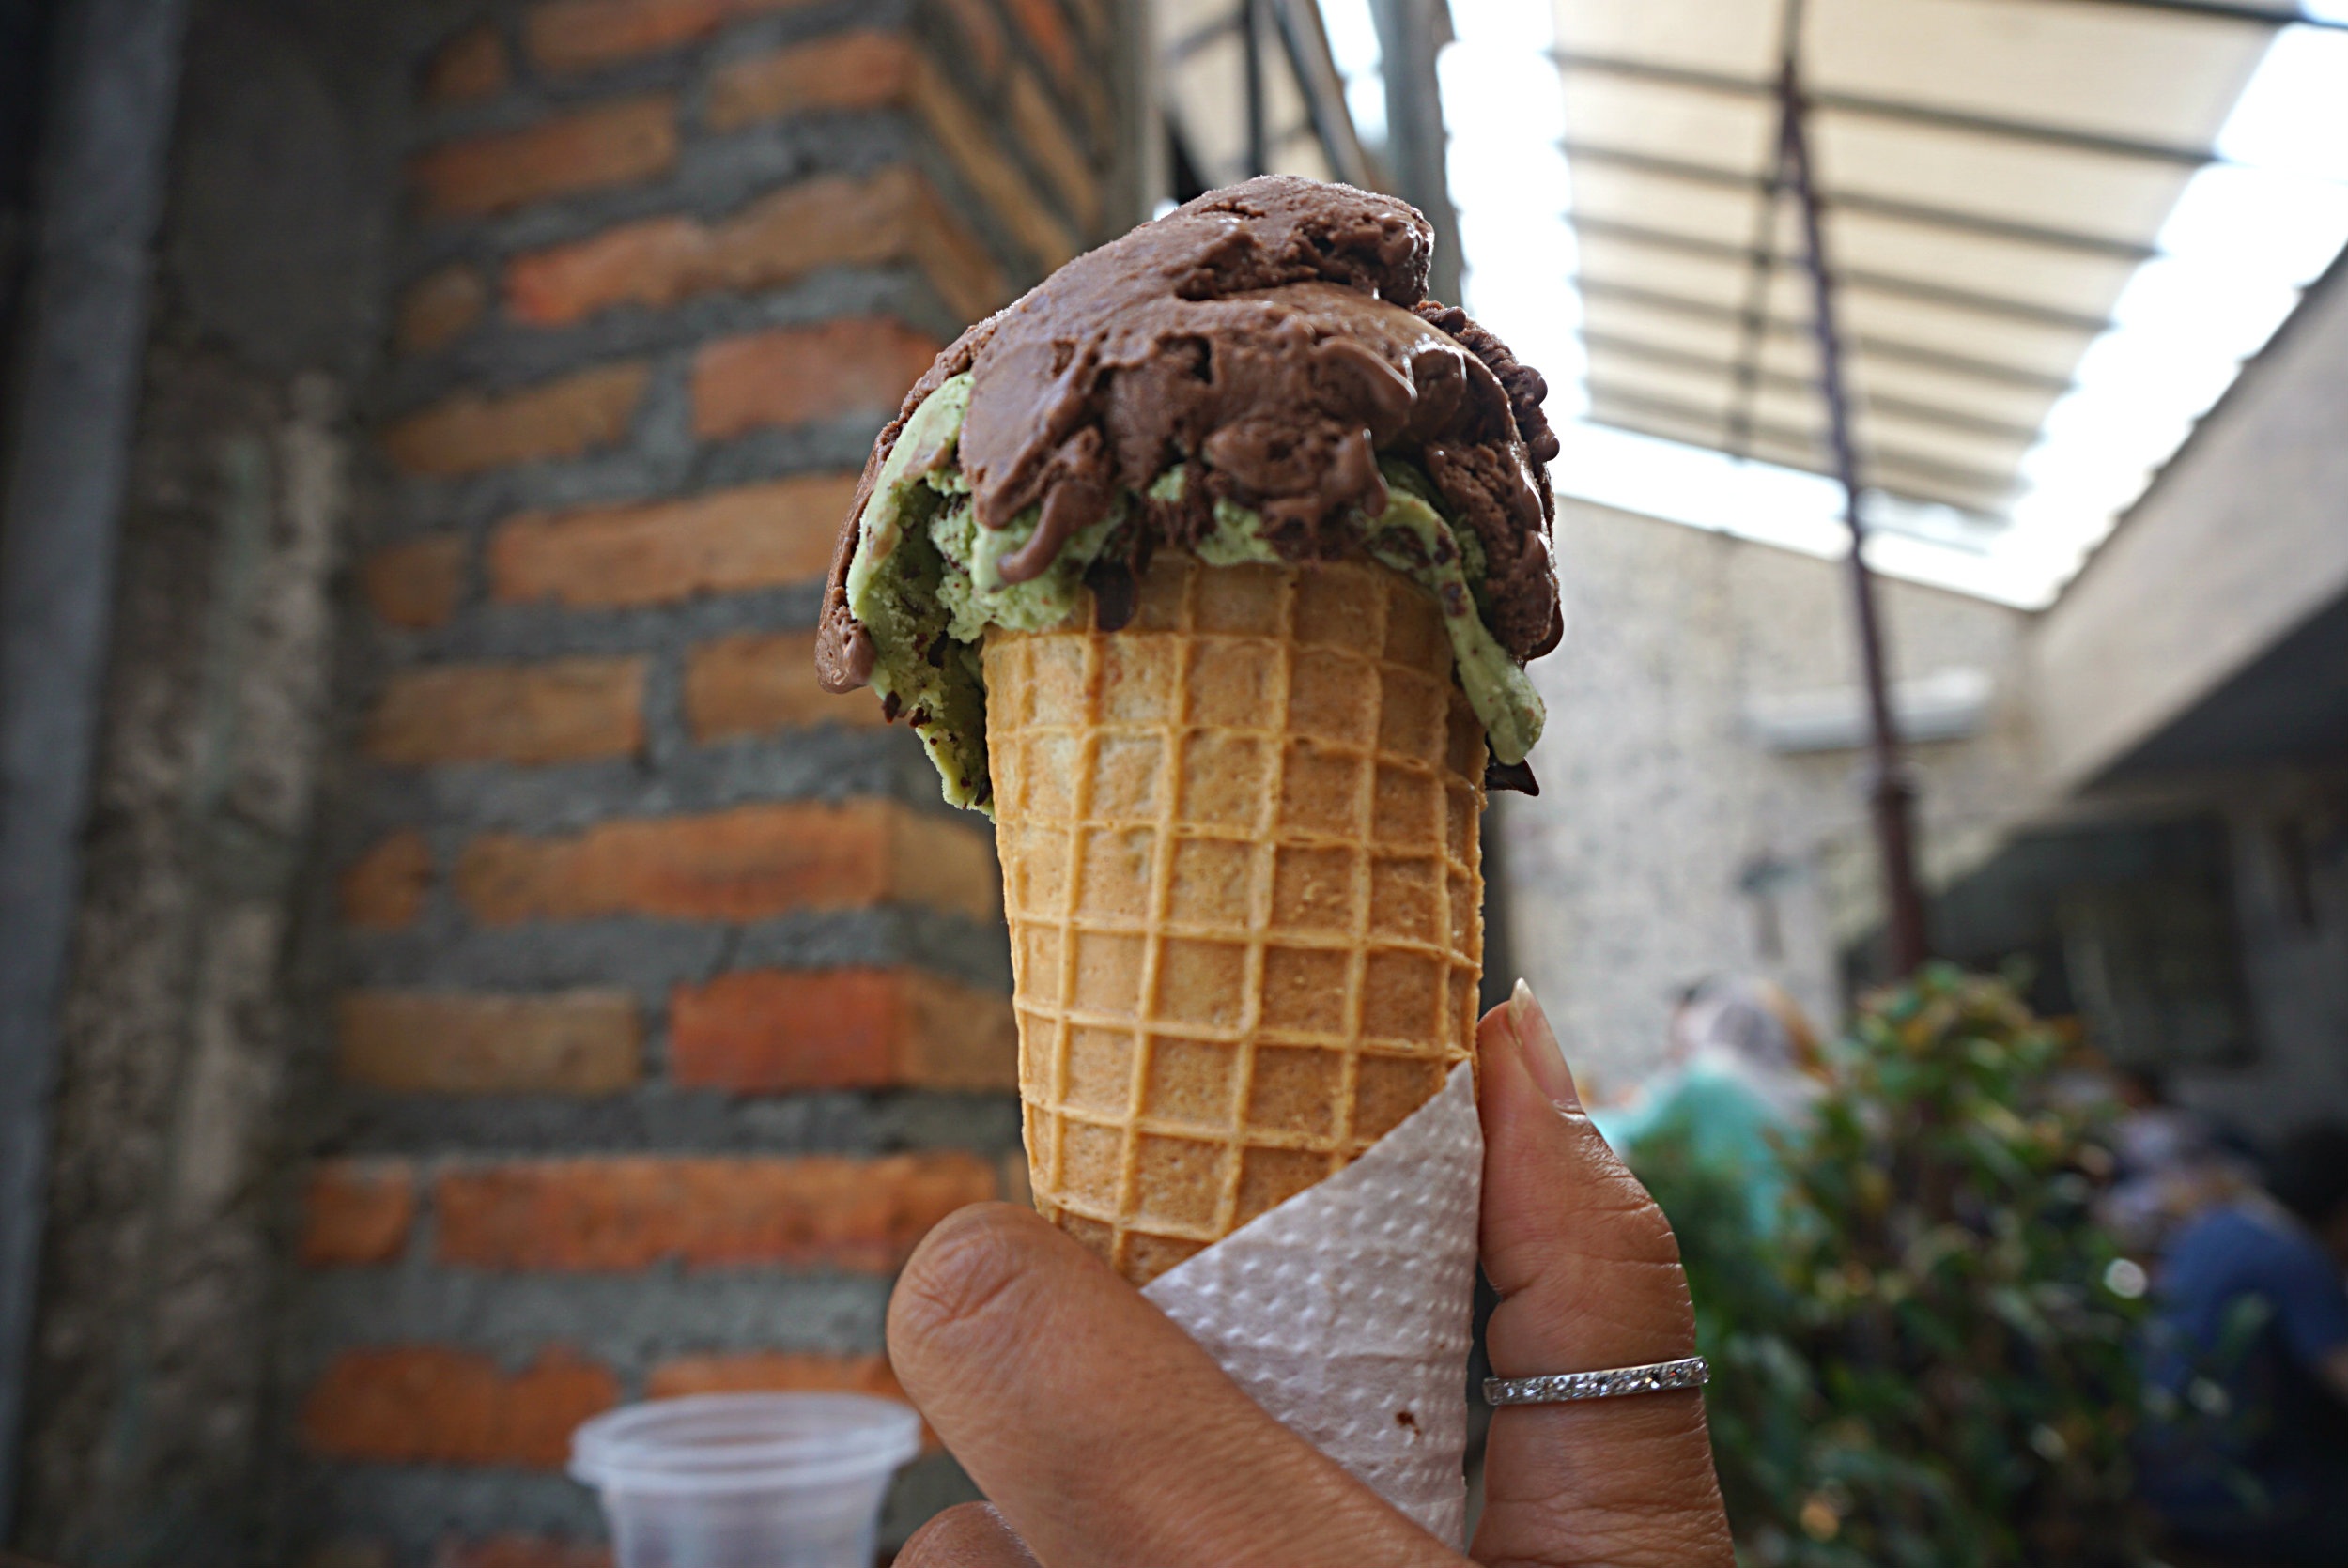
sweet, food, spring, cone, chocolate, ice cream, dessert, waffle, delicious, ice cream cone, refreshment